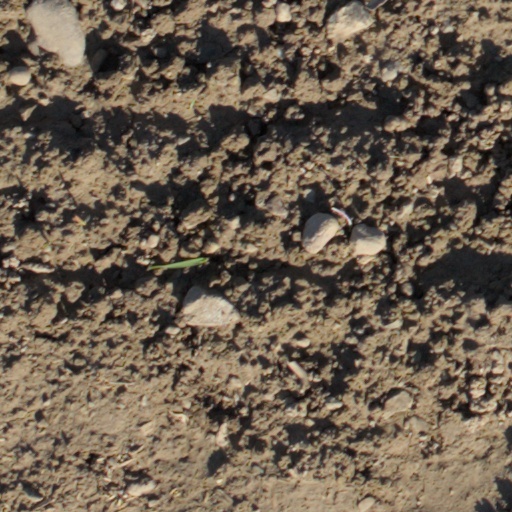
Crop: wheat